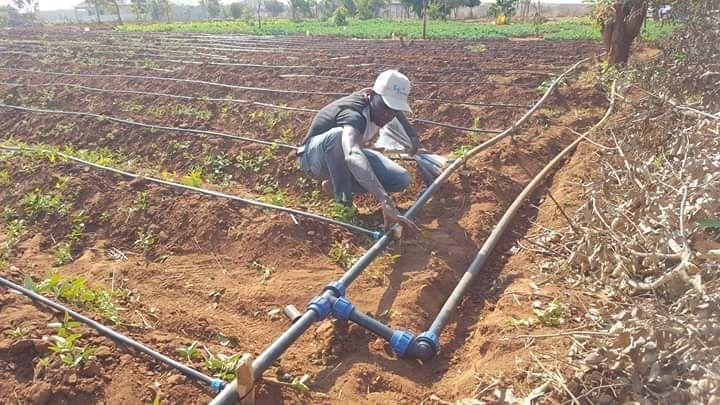
Mfumo wa umwagiliaji unaotumia mabomba kusambaza maji kutoka chanzo adi shambani kwa kutumia shinikizo ili yafikie mimea kwa urahisi. Hupunguza upotevu kwa kuyatia kidogo kwenye eneo kubwa kuondoa garama za watu kulinganisha na mifereji.